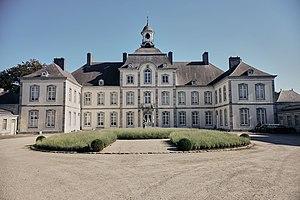
Château de Warfusée, 1755.
La famille d’Oultremont est une famille contemporaine de la noblesse belge. Cette famille a donné des mayeurs et bourgmestres de Huy et de Liège, des officiers au service des armées impériales jusqu'au XVIIIᵉ siècle et aux armées nationales ensuite ainsi qu'un prince-évêque de Liège de 1764 à 1771. Au XIXᵉ siècle, des membres de cette famille ont accédé aux plus hautes fonctions de l’État : dans l'armée, la diplomatie et la politique jusqu'aux cours royales. Les membres de la famille d'Oultremont reçurent le titre de comte du Saint-Empire par lettres patentesdu 25 février 1731 de l’empereur Charles VI, titre transmissible à tous les enfants nés par mariage.